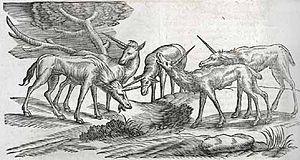
La licorne, parfois nommée unicorne, est une créature légendaire à corne unique. Son origine, controversée, résulte de multiples influences, en particulier de descriptions d'animaux tels que le rhinocéros et l'antilope, issues de récits d'explorateurs. Les premières représentations attestées d'animaux unicornes remontent à la civilisation de l'Indus. Le récit sanskrit d'Ekashringa et les routes commerciales pourraient avoir joué un rôle dans leur diffusion vers le Proche-Orient.
Le re'em est un animal mentionné neuf fois dans la Bible. Il figure dans les Nombres, le Deutéronome, Job, les Psaumes et Esaïe.